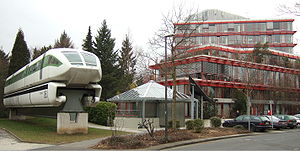
Deutsches Museum / Andre lokaliteter
Deutsches Museum Bonn
Deutsches Museum i München, Tyskland, er verdens største museum tilegnet teknologi og videnskab, med omkring 1,5 million besøgende hvert år og 28.000 udstillede genstande fra 50 grene indenfor videnskab og teknologi. Museumet blev grundlagt den 28. juni 1903 ved et møde i Verein Deutscher Ingenieure på initativ af Oskar von Miller. Museets fulde navn er Deutsches Museum von Meisterwerken der Naturwissenschaft und Technik. Det er det største museum i München.